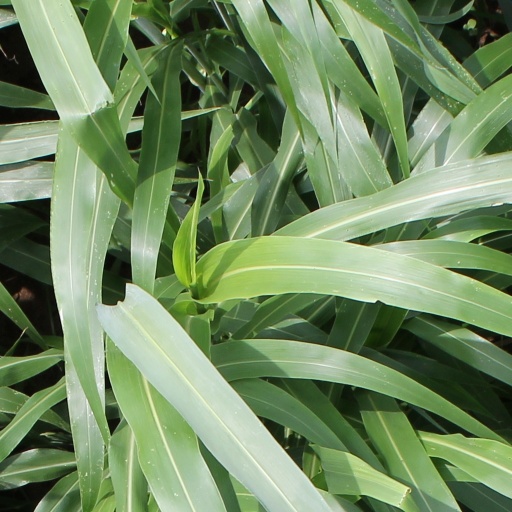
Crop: sorghum